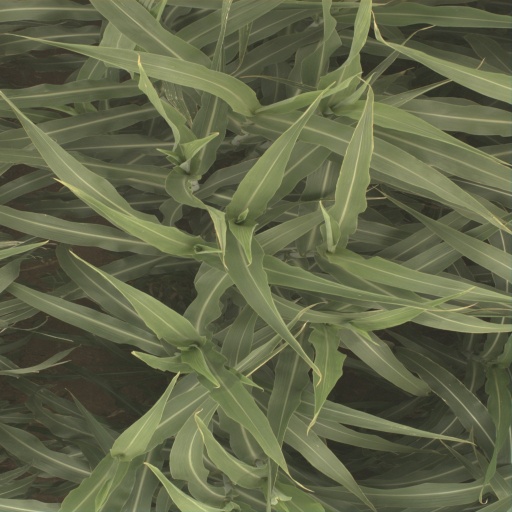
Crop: sorghum